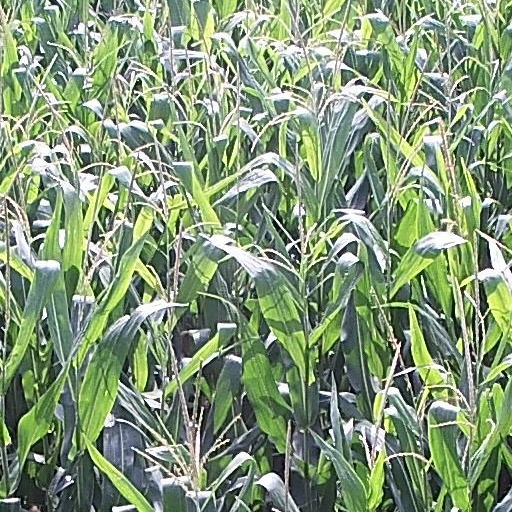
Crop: maize; corn